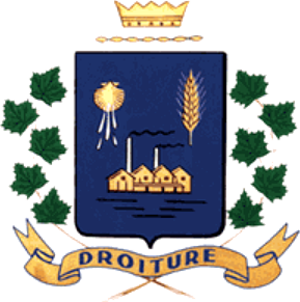
Saint-Rémi, auparavant appelée Saint-Rémi-de-LaSalle et Saint-Rémi-de-Napierville, est une ville du Québec située dans la MRC des Jardins-de-Napierville dans la région administrative de la Montérégie. Sa population est estimée à 8 660 habitants en 2019.